J. F. Brown

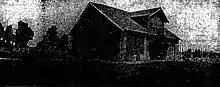
Brown's ranch outside Casa Grande, ca 1921

Brown was born on June 9, 1877, and came to Casa Grande, Arizona in 1908, sent by Southern Pacific to become their agent at the Casa Grande station. He would remain in that position until his retirement in 1942. He owned a 320-acre ranch in the Casa Grande Valley, 9 miles east of Casa Grande, where he grew alfalfa, maize, corn, cotton, barley, and wheat. He also raised Duroc pigs, Holstein cattle, sheep, turkeys, and chicken. His acreage was watered by the first large pumping plant and well in the valley. Erected in 1915, the pump was capable of handling 1800–2000 gallons per minute. Initially, when he purchased the acreage, it was nothing but desert. By 1930, Brown had enlarged his ranch to 700 acres.